Handley Page Hampden

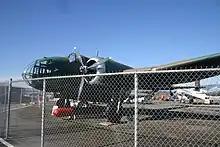
Hampden "P5436" at the Canadian Museum of Flight at Langley, British Columbia c.2006

The Hampden was powered by two Bristol Pegasus XVIII nine-cylinder radial engines. A Mk II variant, designated the HP.62, was developed by converting two Hampdens to use the Wright Cyclone engine in 1940, but no further work was done on that project.